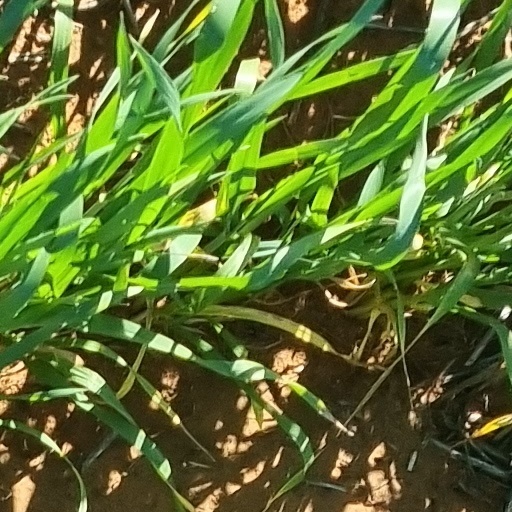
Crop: wheat